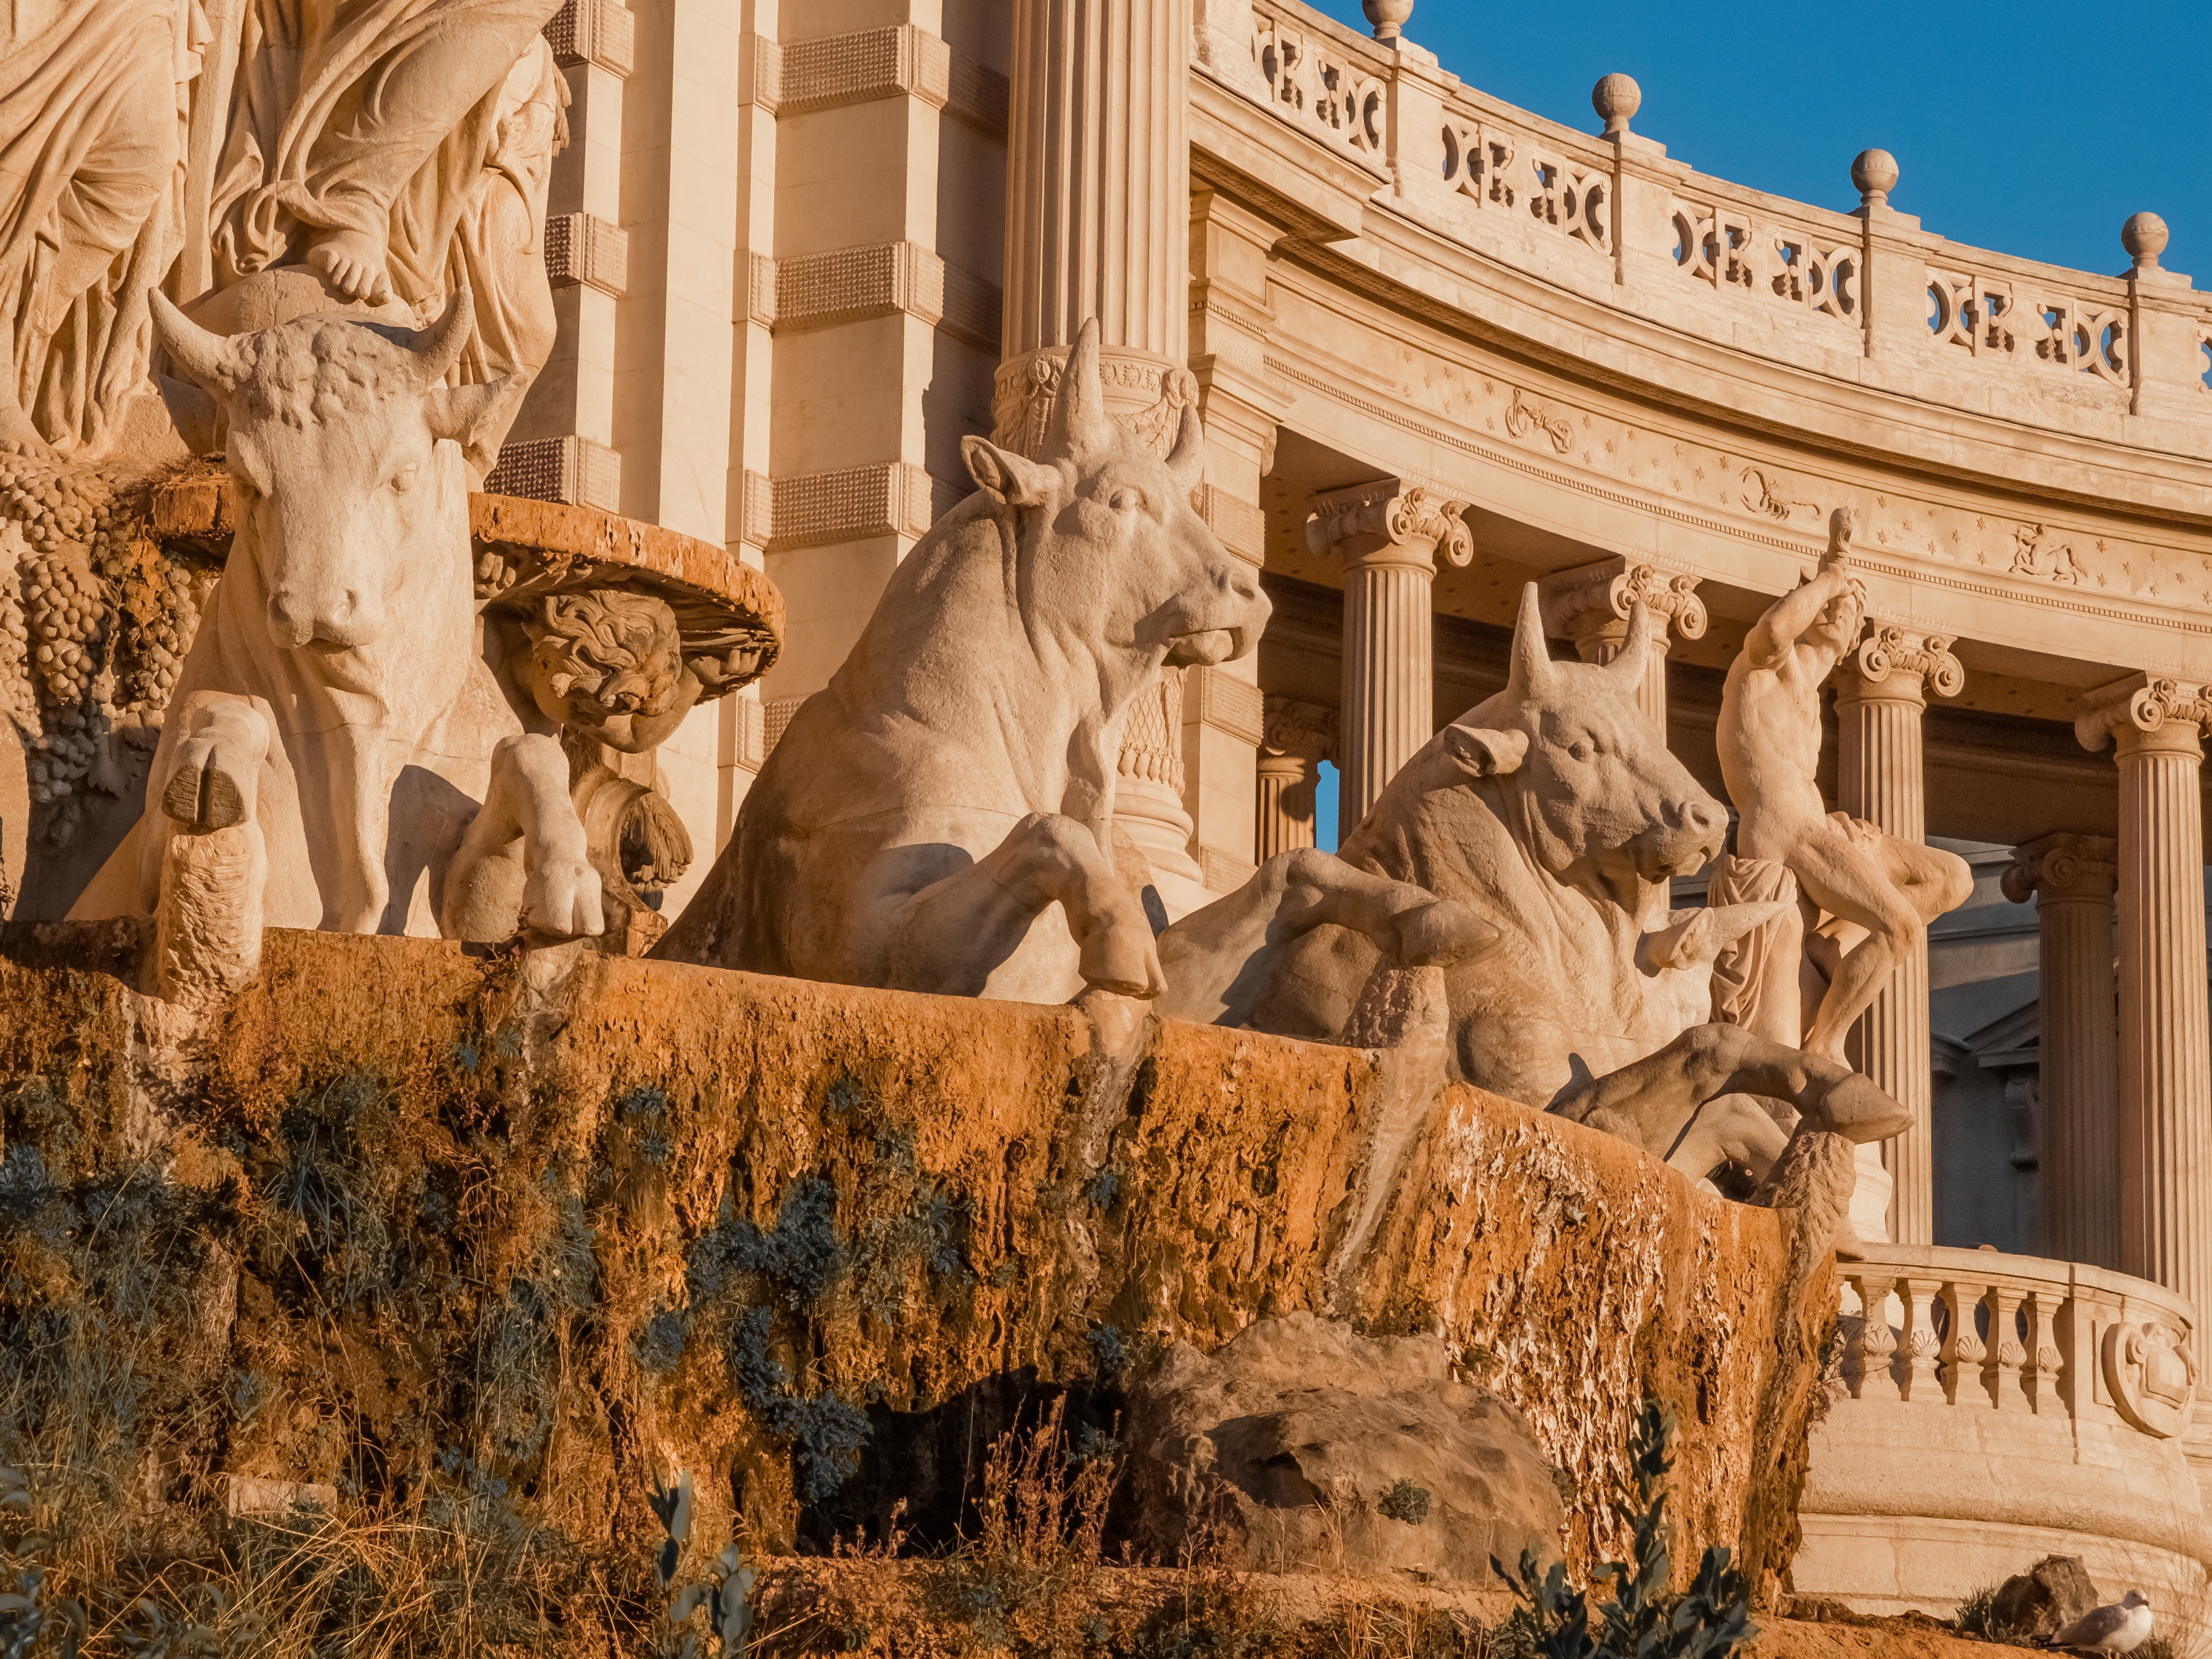
sand, palace, monument, france, statue, museum, landmark, christmas decoration, sculpture, art, palais, temple, carving, marseille, longchamp, ancient rome, ancient history